3rd Light Horse Brigade

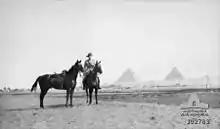
An officer from the 8th Light Horse Regiment, Egypt, 1915

The 3rd Light Horse Brigade was raised as part of the 3rd Contingent that was hastily put together at the beginning of October 1914. Brigade headquarters opened in Melbourne in early November, with equipment issuing, training and troop organisation beginning at Broadmeadows on 6 November. The brigade was organised into three regiments – the 8th, 9th and 10th – each consisting of approximately 520 fighting men organised into three squadrons. The 8th was recruited from Victoria, the 9th from Victoria and South Australia, and the 10th from Western Australia. These units were raised throughout September and October, and the brigade embarked for the Middle East in late 1914 and early 1915.